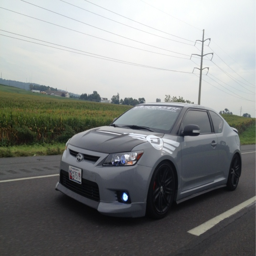
view this image of automobile model